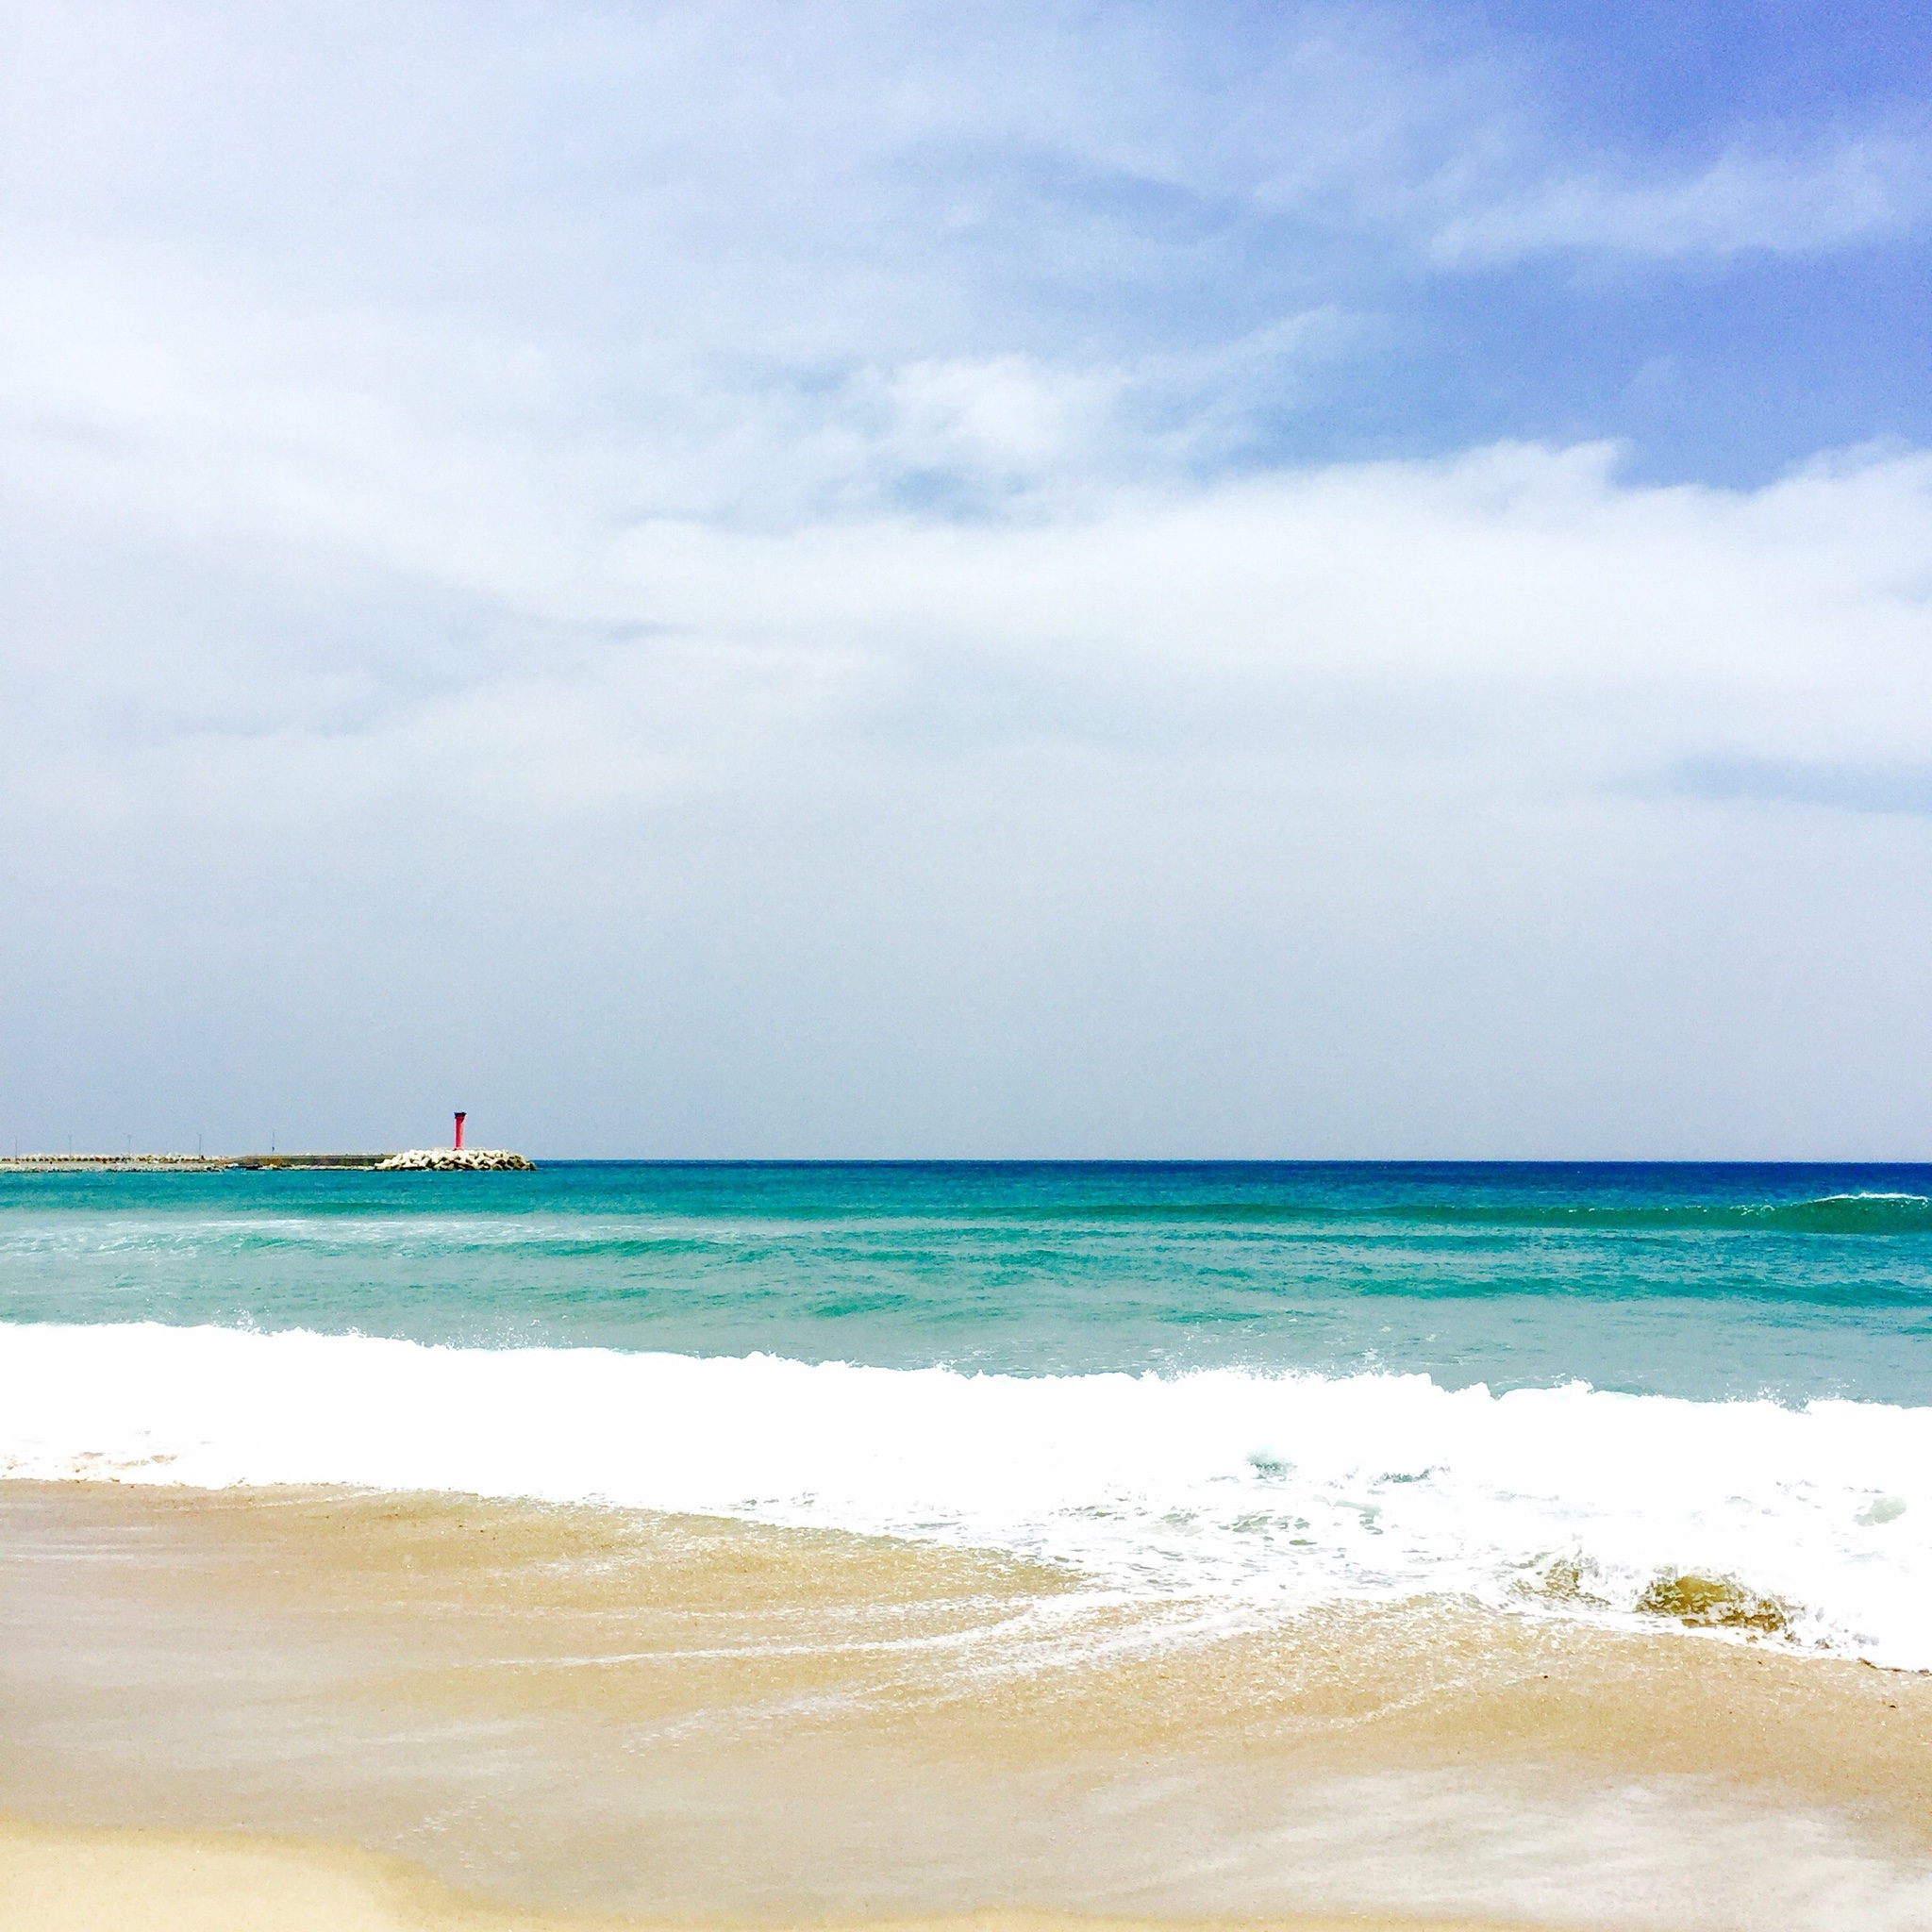
beach, sea, coast, sand, ocean, horizon, shore, wave, vacation, bay, body of water, caribbean, cape, wind wave, surfing equipment and supplies